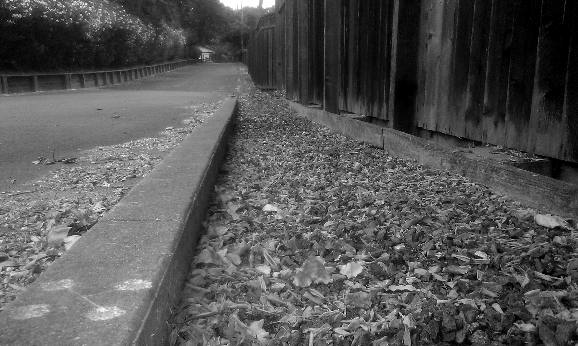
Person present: No